Ahom kingdom

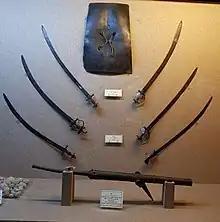
Weapons of Ahom era.

The Ahom kingdom was ruled by a king, called "Swargadeo" (Ahom language: "Chao-Pha"), who had to be a descendant of the first king Sukaphaa. Succession was generally by primogeniture but occasionally the great Gohains ("Dangarias") could elect another descendant of Sukaphaa from a different line or even depose an enthroned one.